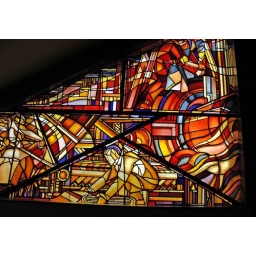
Detail of glass window in the store &amp;quot;De Bijenkorf&amp;quot;, The Hague, Netherlands